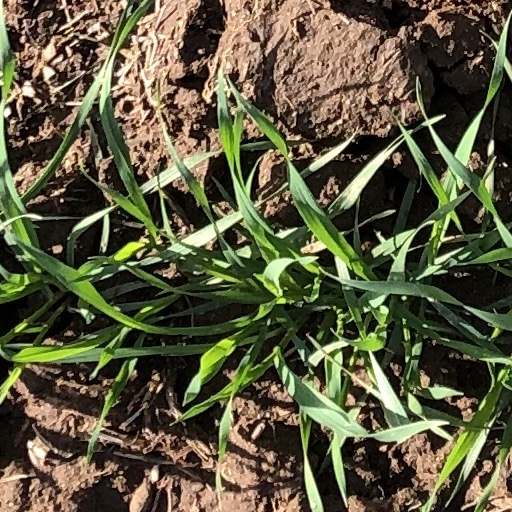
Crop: wheat